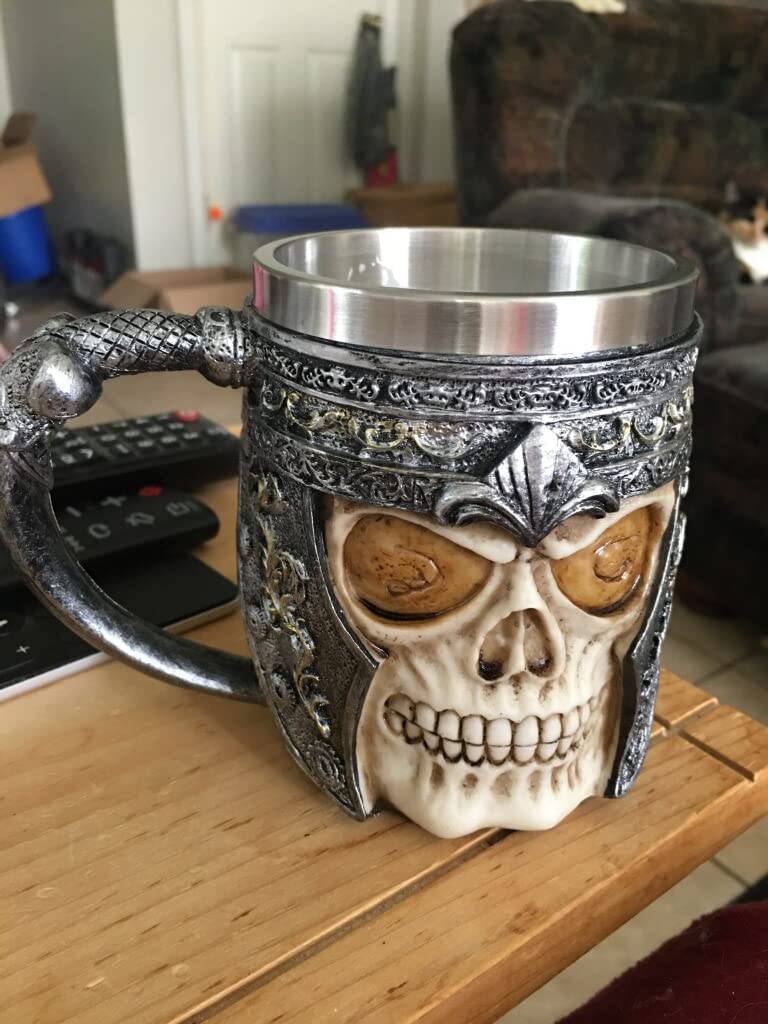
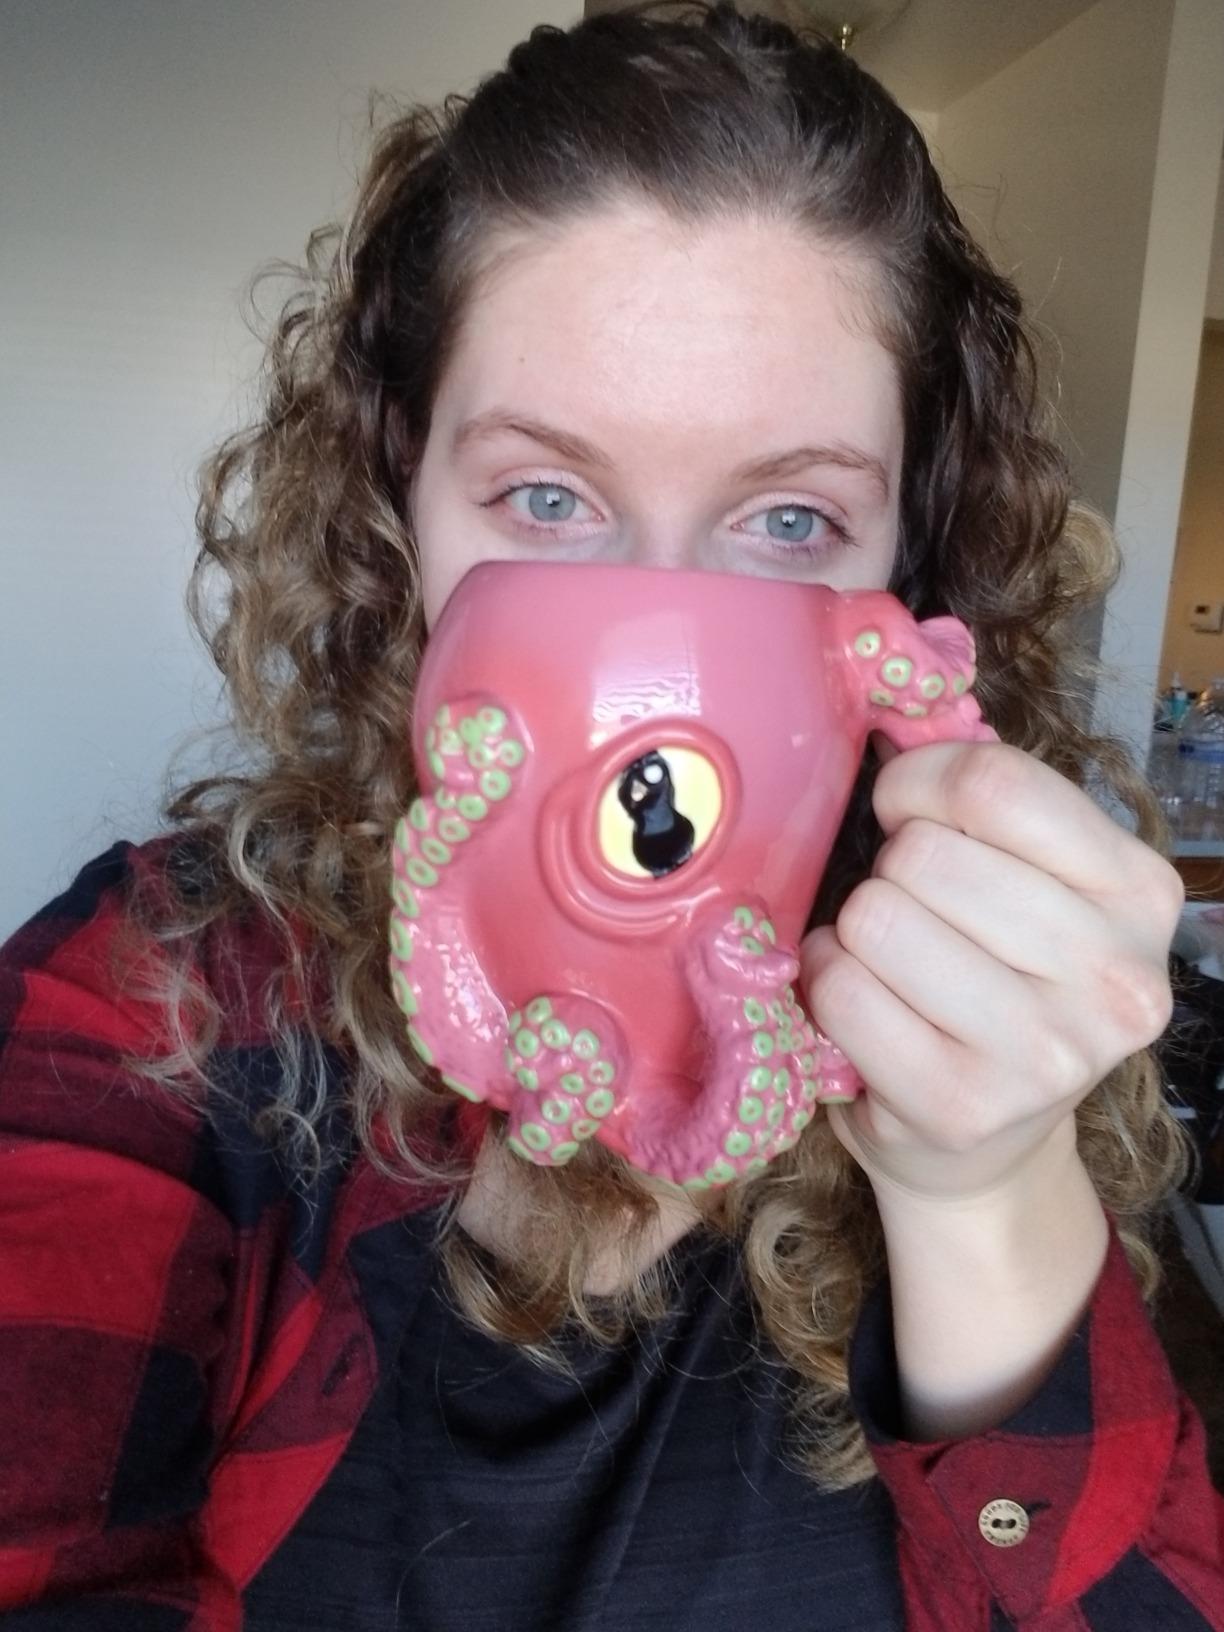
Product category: items_mug
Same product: no